Orpheus

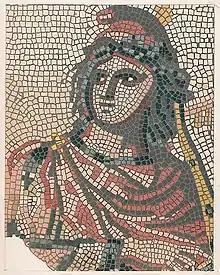
Orpheus mosaic at Dominican Museum, Rottweil, Germany, 2nd c. AD

"He is mentioned once only, but in an important passage, by Aristophanes ("Frogs" 1032), who enumerates, as the oldest poets, Orpheus, Musaeus, Hesiod, and Homer, and makes Orpheus the teacher of religious initiations and of abstinence from murder ..."